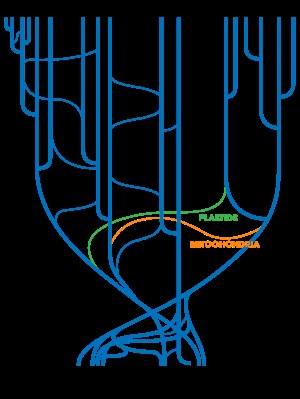
Le transfert horizontal de gènes, ou transfert latéral de gènes, est un processus dans lequel un organisme intègre du matériel génétique provenant d'un autre organisme sans en être le descendant. Par opposition, le transfert vertical se produit lorsque l'organisme reçoit du matériel génétique à partir de son ancêtre. La plupart des recherches en matière de génétique ont mis l'accent sur le transfert vertical, mais les recherches récentes montrent que le transfert horizontal de gènes est un phénomène significatif. Une grande partie du génie génétique consiste à effectuer un transfert horizontal artificiel de gènes.
L'acide désoxyribonucléique ou ADN est une macromolécule biologique présente dans toutes les cellules ainsi que chez de nombreux virus. L'ADN contient toute l'information génétique, appelée génome, permettant le développement, le fonctionnement et la reproduction des êtres vivants. C'est un acide nucléique, au même titre que l'acide ribonucléique. Les acides nucléiques sont, avec les peptides et les glucides, l'une des trois grandes familles de biopolymères essentiels à toutes les formes de vie connues.
La théorie endosymbiotique, ou hypothèse de l'endosymbiose, est l'hypothèse selon laquelle les chloroplastes et mitochondries des cellules eucaryotes proviennent de l’incorporation par certaines archées, des bactéries avec lesquelles elles auraient entretenu une relation endosymbiotique. Elle s'oppose à la théorie autogénique qui postule que le système endomembranaire, ainsi que le cytosquelette des cellules eucaryotes, aient évolué de novo par complexification à partir d'une cellule procaryote ancestrale.
L'histoire de la Terre couvre approximativement 4,5 milliards d'années, depuis la formation de la Terre à partir de la nébuleuse solaire jusqu'à l'époque actuelle.